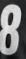
Number: 8